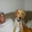
Label: dog